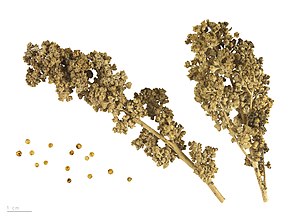
Quinoa / Tilberedning af Quinoa
Quinoa er en plante, der stammer fra Andesbjergene i Sydamerika, hvor den er en meget vigtig afgrøde i højlandet, specielt i Peru og Bolivia. Navnet udtales /ˈkinwɑ/ eller – fjernere fra originalsproget – /kiˈnoa/.